Typhoon Ketsana

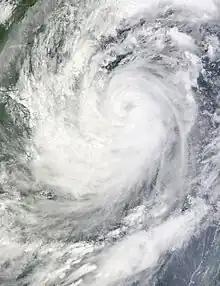
Ketsana prior to peak intensity on September 28

Typhoon Ketsana, known in the Philippines as Tropical Storm Ondoy, was the second-most devastating tropical cyclone of the 2009 Pacific typhoon season, causing $1.15 billion in damages and 665 fatalities, only behind Morakot earlier in the season, which caused 956 deaths and damages worth $6.2 billion. Ketsana was the sixteenth tropical storm, and the eighth typhoon of the season. It was the most devastating tropical cyclone to hit Manila, surpassing Typhoon Patsy (Yoling) in 1970.